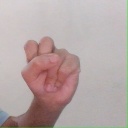
अक्षर: स